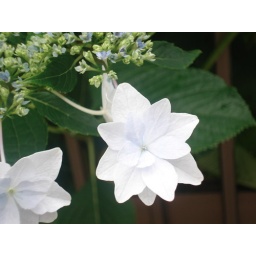
Perhaps there's too many flowers in this. Actually, I'm not sure if these are flowers, or just white leaves...